Calgary Inferno

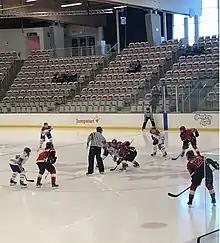
Calgary Inferno Facing off against Montreal in 2018

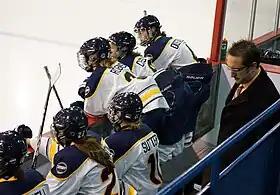
Jason Schmidt was the team's first coach.

In preparation of its first season, the Team Alberta CWHL selected several players during a special draft of the league held on July 21, 2011, in Mississauga, Ontario.